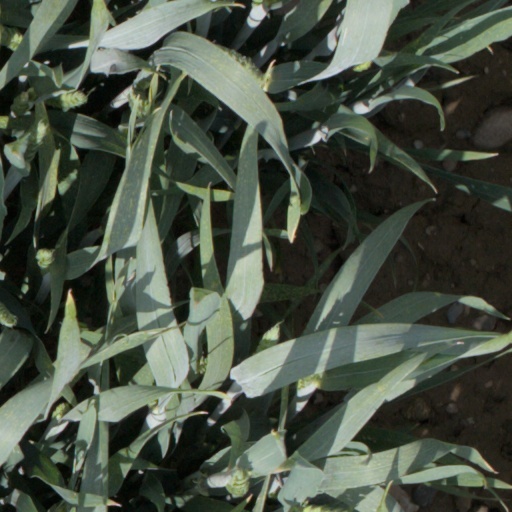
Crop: wheat